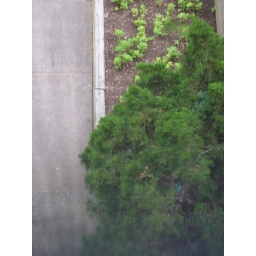
Taken from the upstairs window - look for the blue in the lower right (6/14/08)